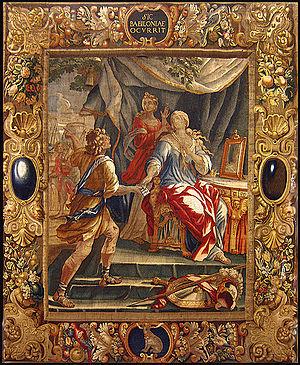
La tapisserie est un tissu fabriqué sur un métier à tisser ou bien à la main, dont le tissage représente des motifs ornementaux. Le tissage se compose de deux ensembles de fils entrelacés, ceux parallèles à la longueur, les fils de chaîne, et ceux parallèles à la largeur, les fils de trame. Les fils de chaîne sont mis en place sous tension sur un métier, et le fil de trame est transmis par un mouvement mécanique de va-et-vient sur tout ou partie de l'ouvrage. Souvent la tapisserie est une réalisation textile décorative d'ameublement, se classant dans les arts décoratifs. La tenture murale d'une pièce peut être constituée d'une seule ou d'un ensemble de tapisseries.